Viktor Yanukovych

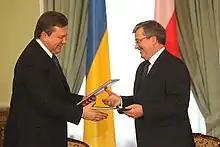
Yanukovych with Polish president Bronisław Komorowski, 3 February 2011

Yanukovych said, "Ukraine's integration with the EU remains our strategic aim", with a "balanced policy, which will protect our national interests both on our eastern border – I mean with Russia – and of course with the European Union". According to Yanukovych, Ukraine must be a "neutral state" which should be part of a "collective defence system which the European Union, NATO and Russia will take part in." Yanukovych wants Ukraine to "neither join NATO nor the CSTO". He stated on 7 January 2010 that Ukraine is ready to consider an initiative by Dmitry Medvedev on the creation of a new Europe collective security system stating "And we're ready to back Russia's and France's initiatives".